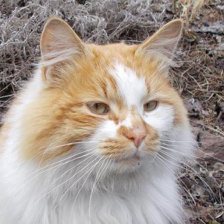
Label: animals